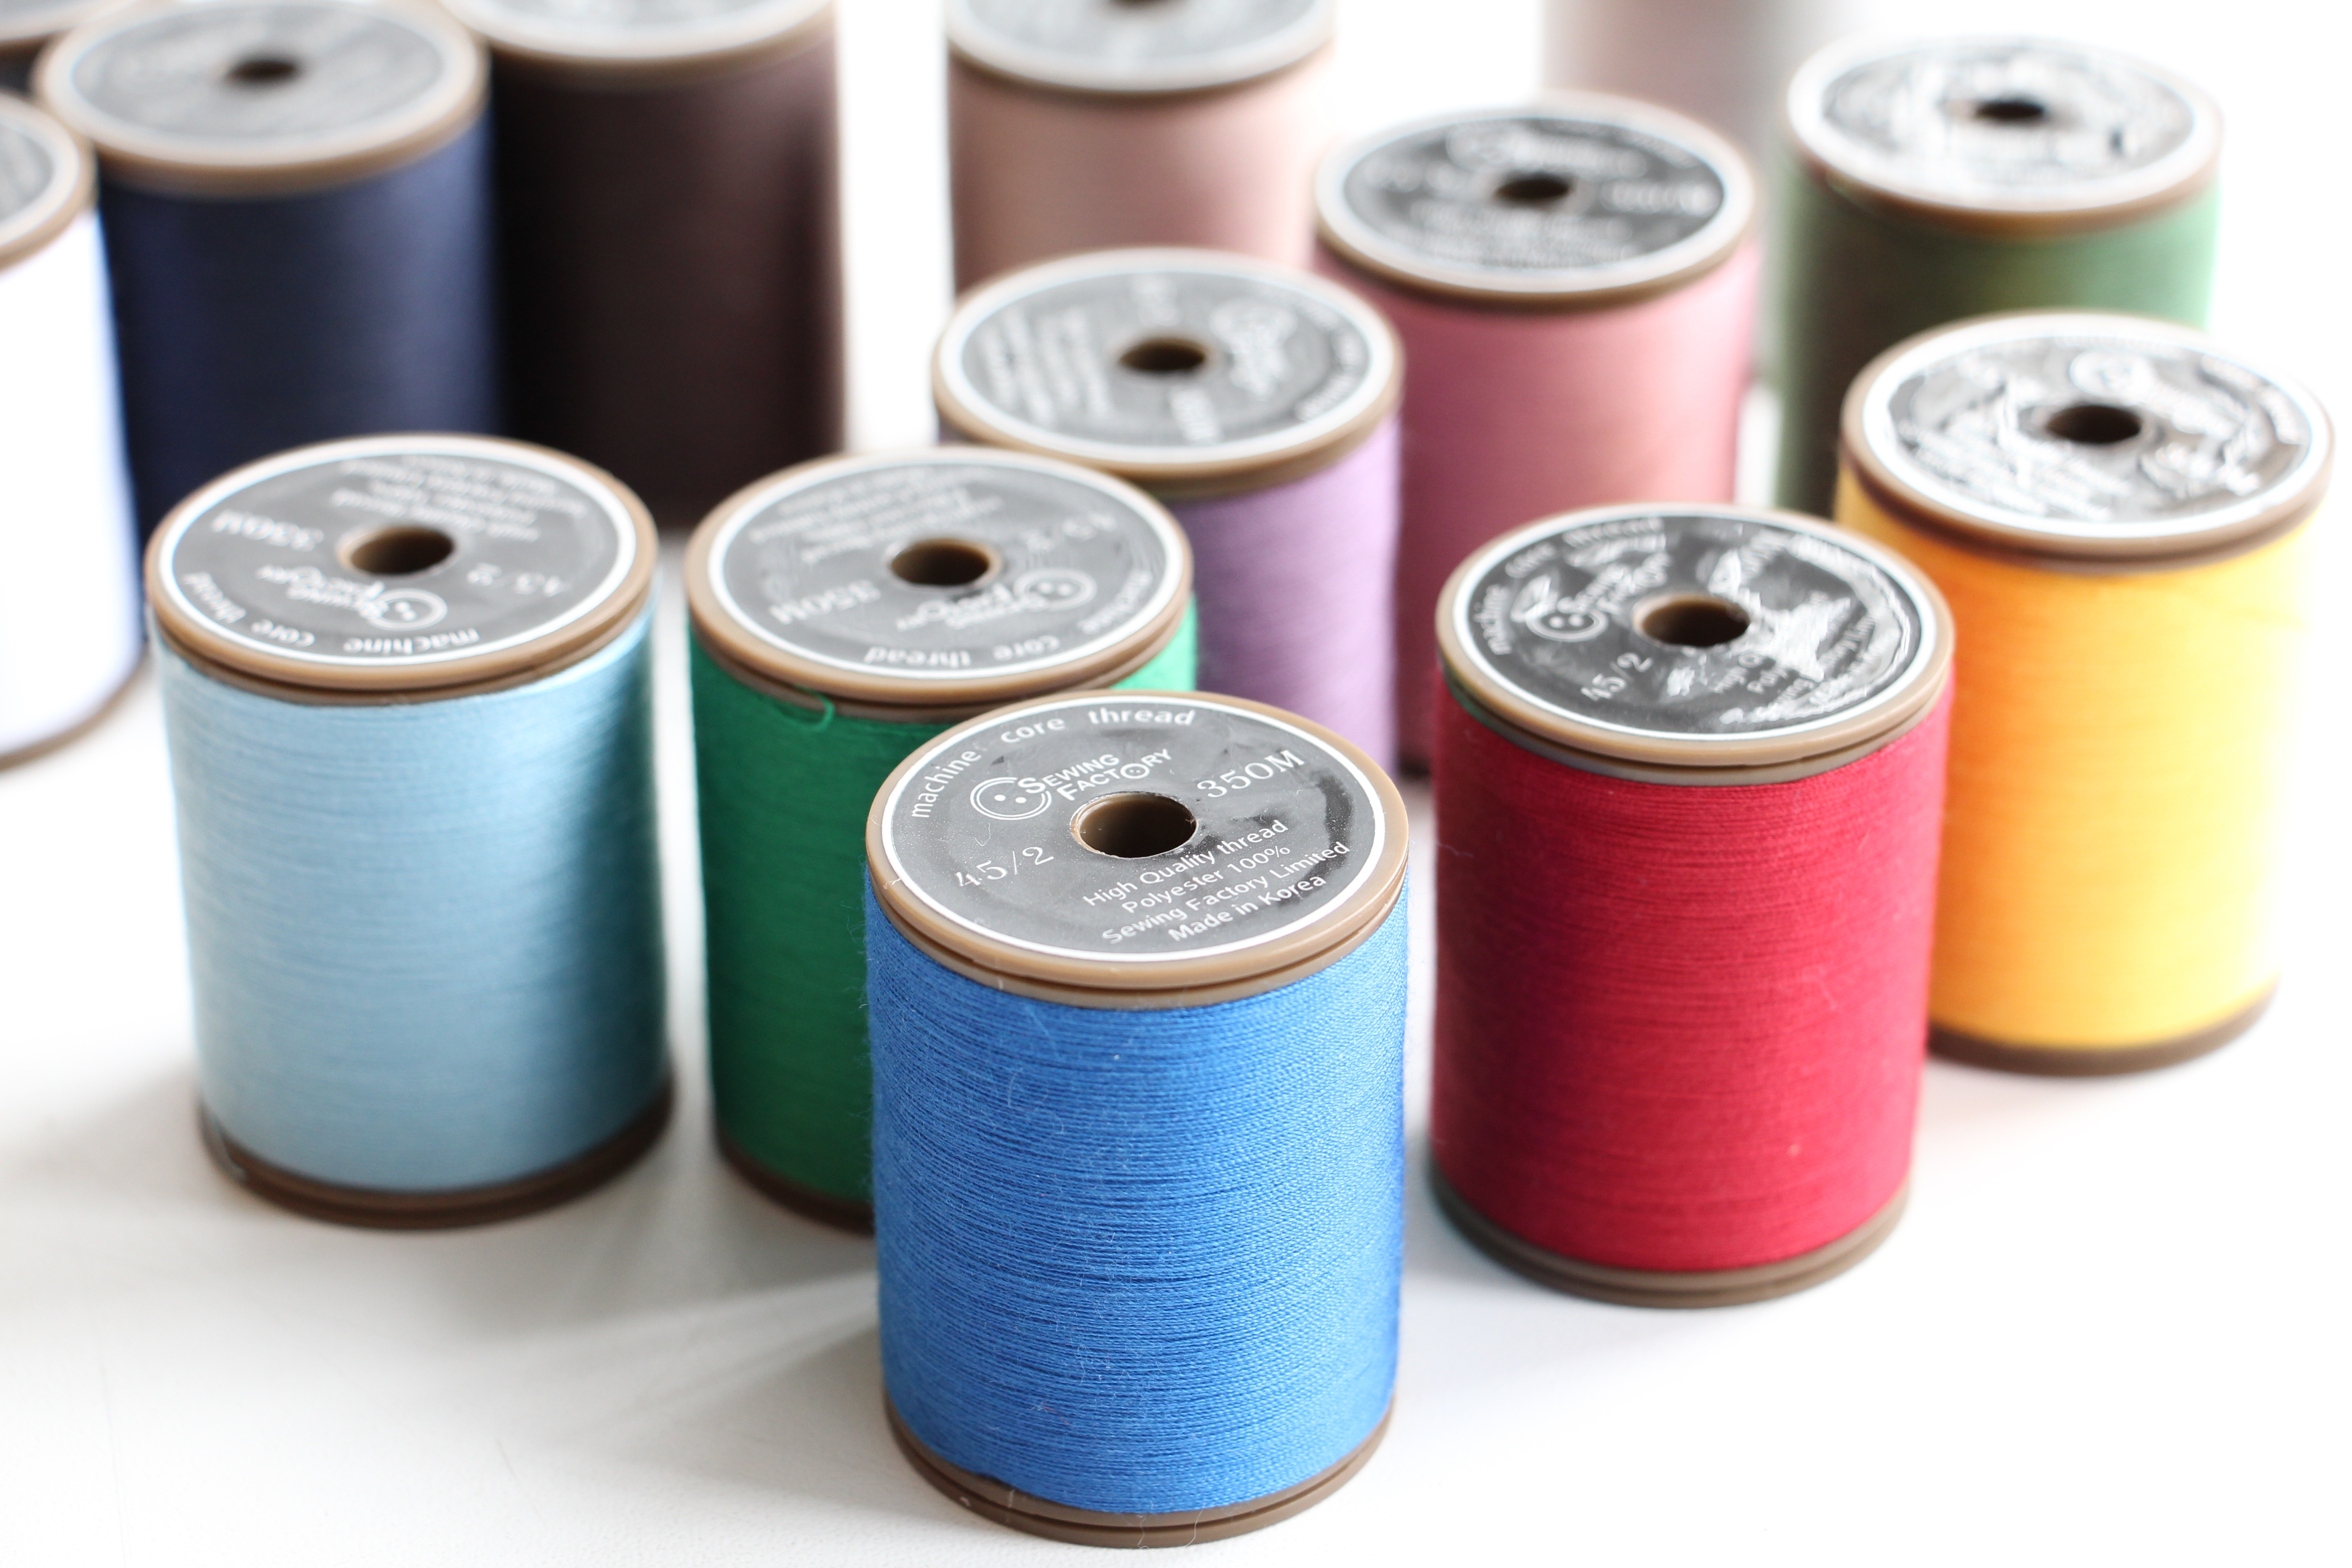
wheel, material, label, sewing, thread, textile, creativity, handmade, hobby, needlework